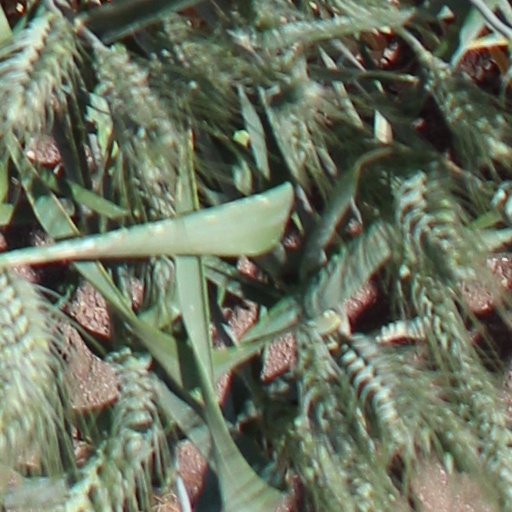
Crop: wheat